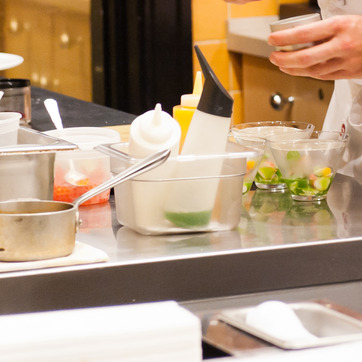
Material: plastic